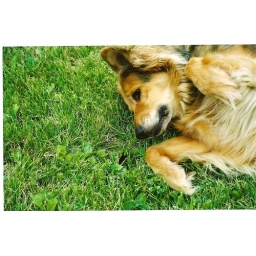
Artemis watches the butterfly in the grass